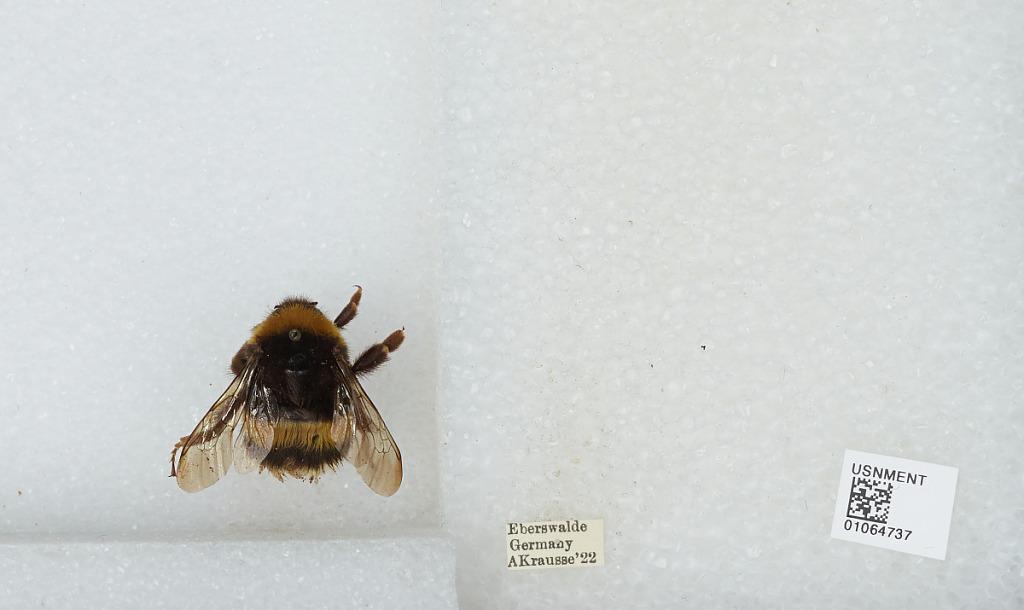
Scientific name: Bombus sp.
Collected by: A. Krausse
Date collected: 1922--
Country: Germany
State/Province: Brandenburg
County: Barnim
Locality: Eberswalde
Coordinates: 52.8356, 13.8182